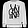
Label: Pullover